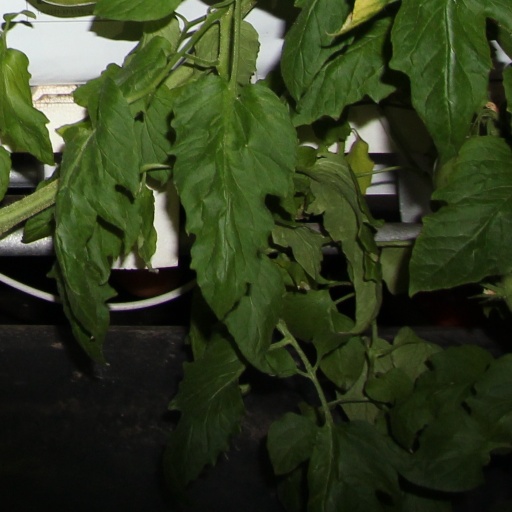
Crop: tomato